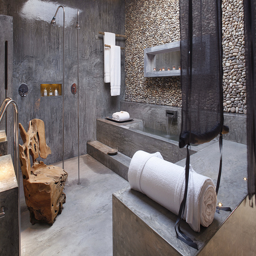
A rolled up white towel in a large bathroom
A room filled with a walk in shower and a wooden bench.
Gorgeously appointed and enormous bathroom decorated with natural components
A rustic bathroom done in wood and stone.
A white towel sits in a large stone bathroom.